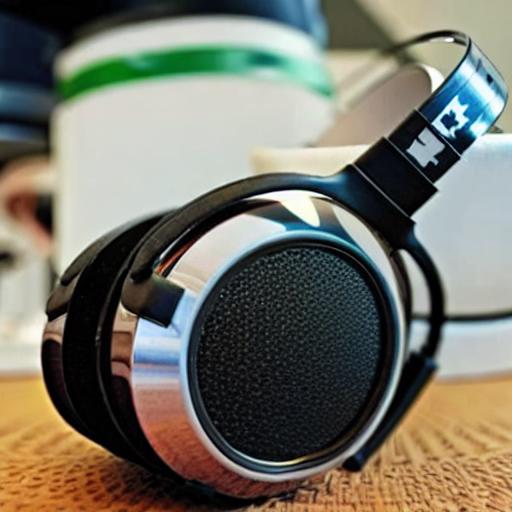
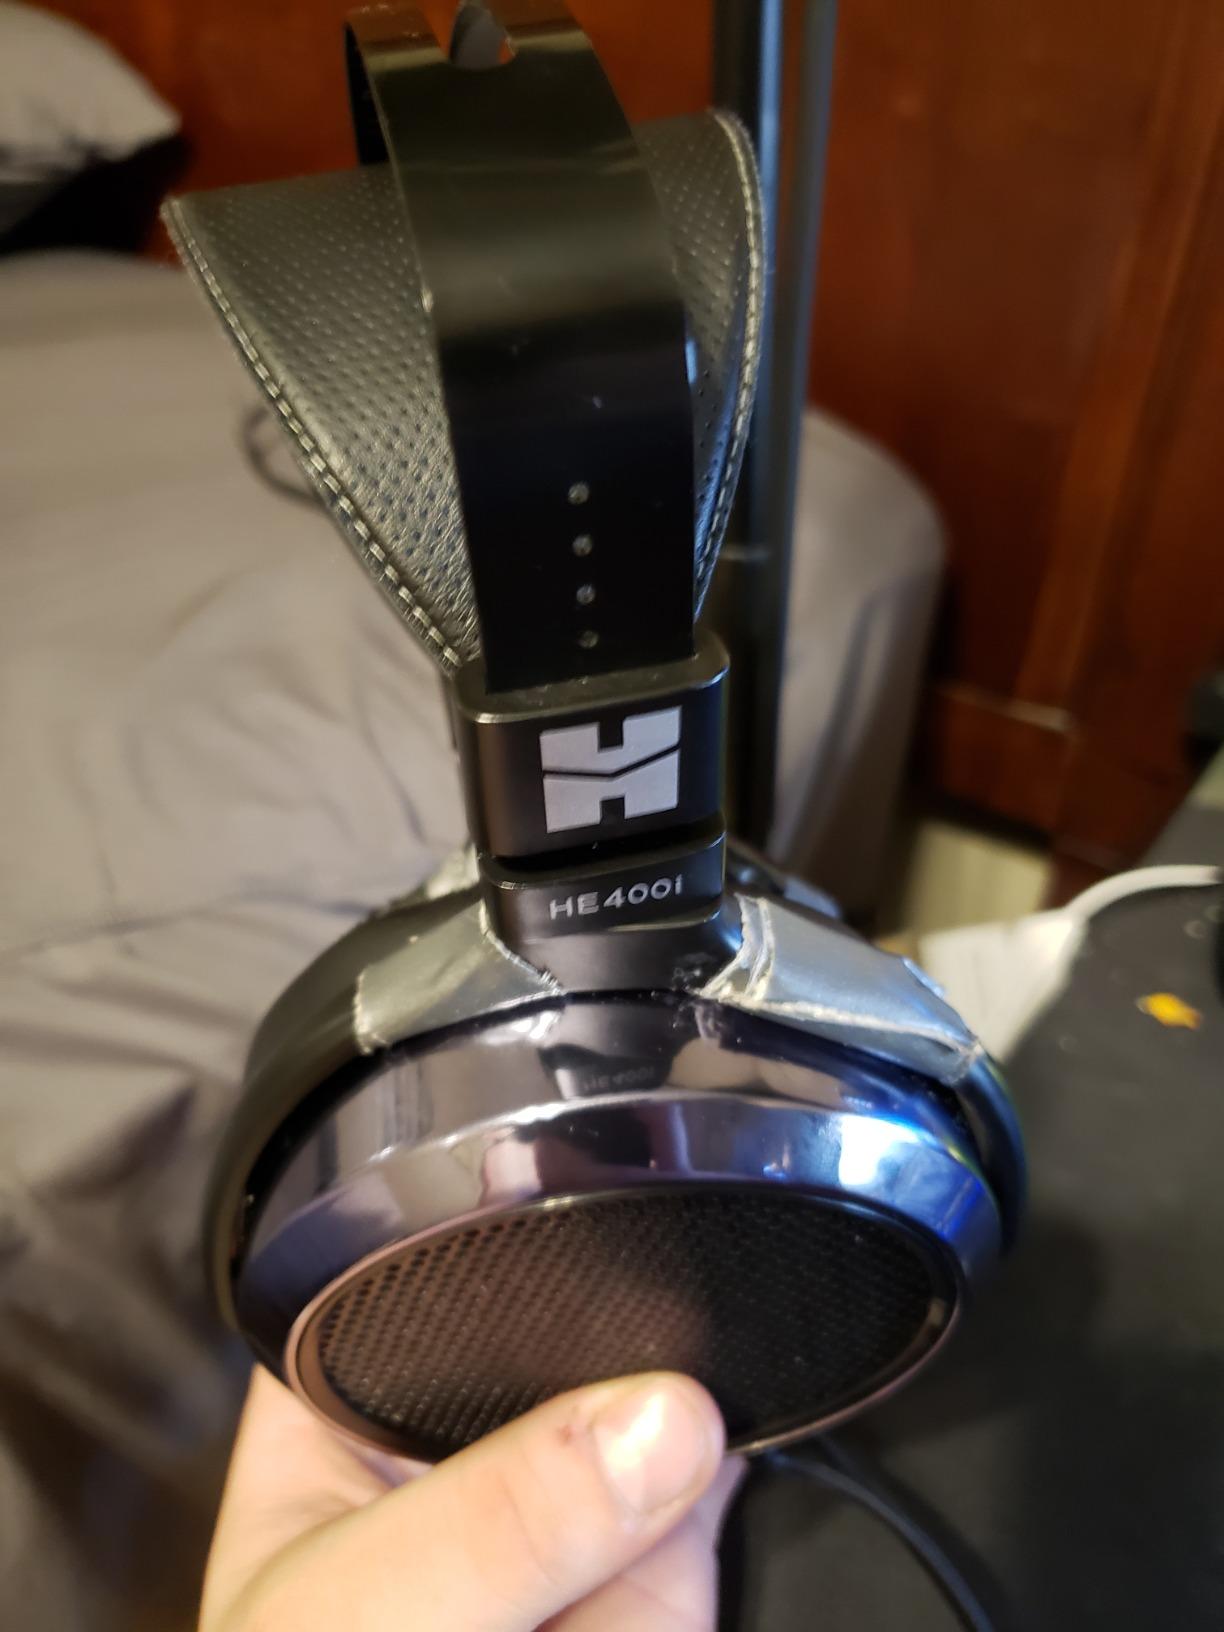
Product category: headphones
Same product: no